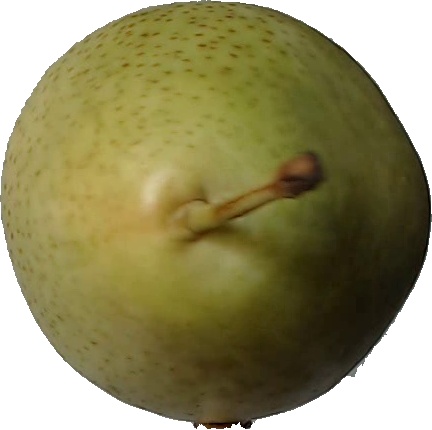
Label: pear_1